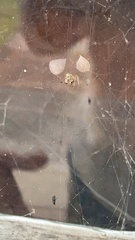
Species: Parasteatoda_tepidariorum